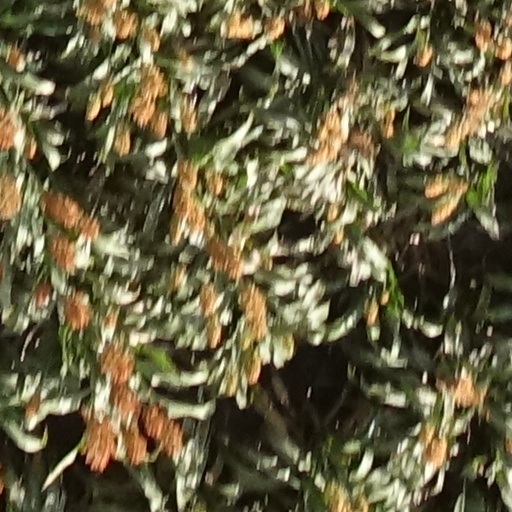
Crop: sorghum